Saville Sax

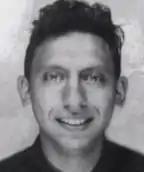

Saville Sax (July 26, 1924 – September 25, 1980) was the Harvard College roommate of Theodore Hall, who recruited Hall for the Soviets and acted as a courier to move the atomic secrets from Los Alamos to the Soviets.